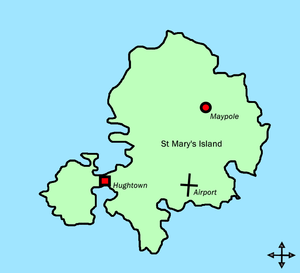
St. Mary's (Scillyøerne)
St. Mary's
St. Mary's er en ø i øgruppen Isles of Scilly, beliggende 45 km sydvest for Lands End, Cornwall. St Mary's er den største af Scillyøerne, med en befolkning på 1.666.